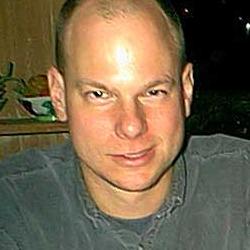
Age: 33